Bellegarde, Saskatchewan

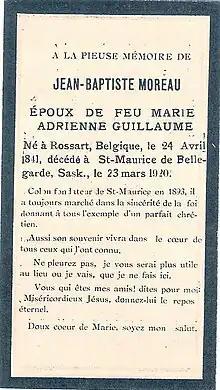

Bellegarde is a French-speaking hamlet in the Rural Municipality of Storthoaks No. 31 in the Canadian province of Saskatchewan. It was established in 1898. Bellegarde is located just south of Highway 13 (the Red Coat Trail), near the Manitoba border and in south-eastern Saskatchewan. Being a hamlet with fewer than 100 people, the population is counted within the population count of the rural municipality.